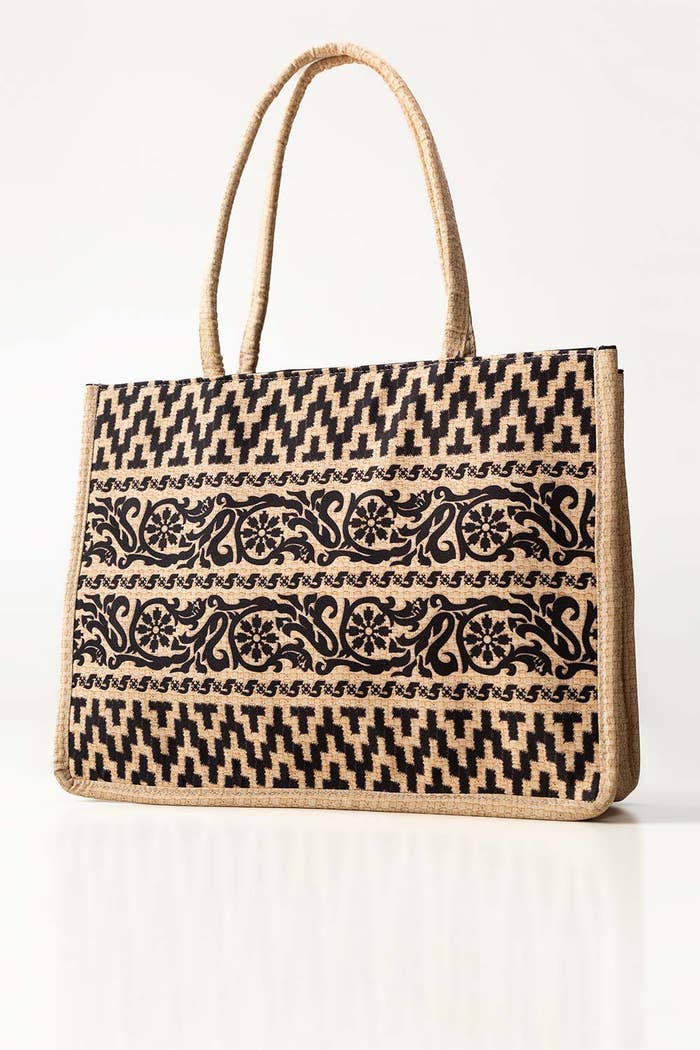
black multi woven tote